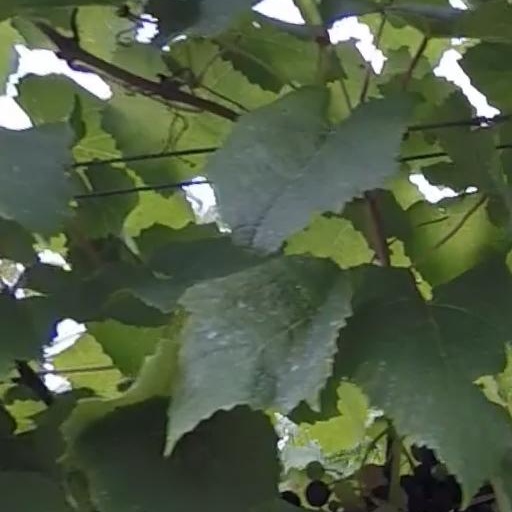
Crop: grape